Tatra (company)

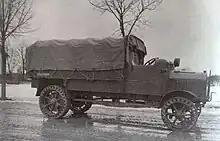
NW TL-4 (1916)

The first truck manufactured at Kopřivnice in 1898 was a flatbed with two liquid-cooled side-by-side-mounted two-cylinder Benz engines each at 2.7 L capacity with total power output of 8.8 kW (12 hp) placed after the rear axle and cargo capacity of 2.5 ton. The unique feature of the engines setup was that the engines could be operated sequentially depending on the load requirements. No 1 engine was started via a cranking handle and had a flywheel attached and No 2 engine without the flywheel was connected via a gear clutch and started by the first engine already running.